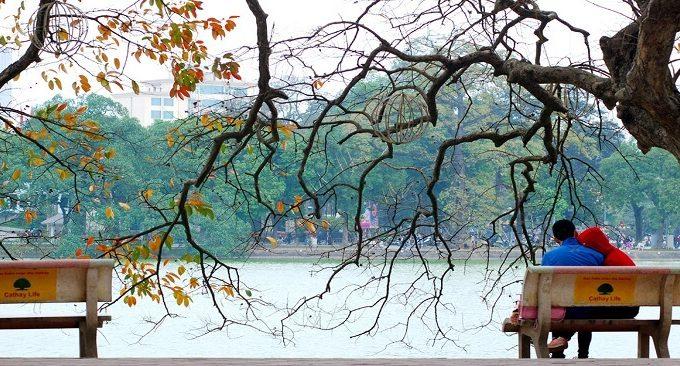
ngồi cạnh nam thanh niên mặc áo xanh lam là người mặc áo đỏ